Church of Our Lady of the Assumption, Villamelendro de Valdavia

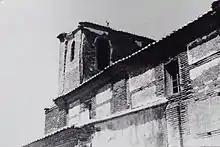
View of the original bell tower before its demolition and eventual reconstruction.

The church is constructed with brick masonry and stonework, with a modern belfry tower at the foot made of plastered brick. It replaced the old masonry and brick tower with a hipped roof and two loopholes in the mid-20th century, as the original had become highly unstable.